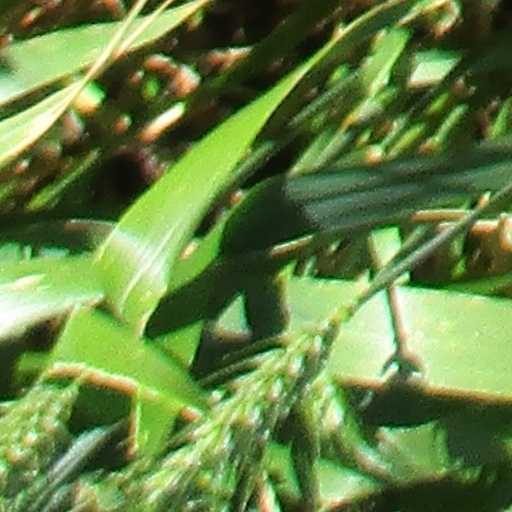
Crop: wheat